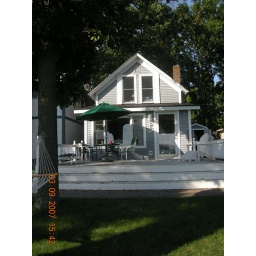
the house in gull lake